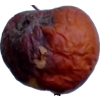
Label: apples